Aitor Fernández (footballer, born 1986)

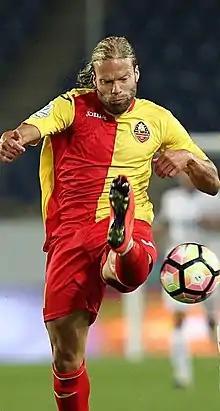
Aitor with Zirka in 2016

Aitor Fernández López (born 23 August 1986), known simply as Aitor, is a Spanish former professional footballer who played as a right-back.